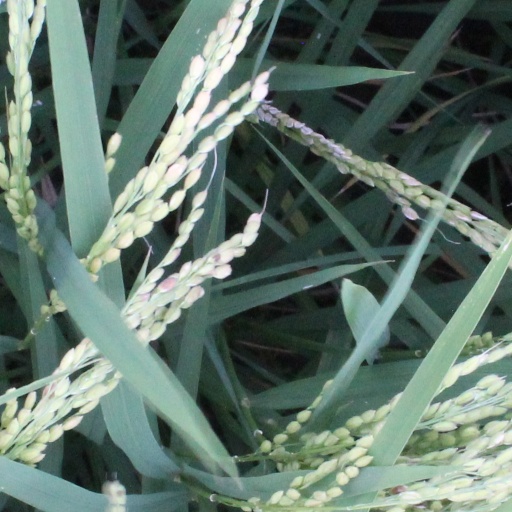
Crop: rice